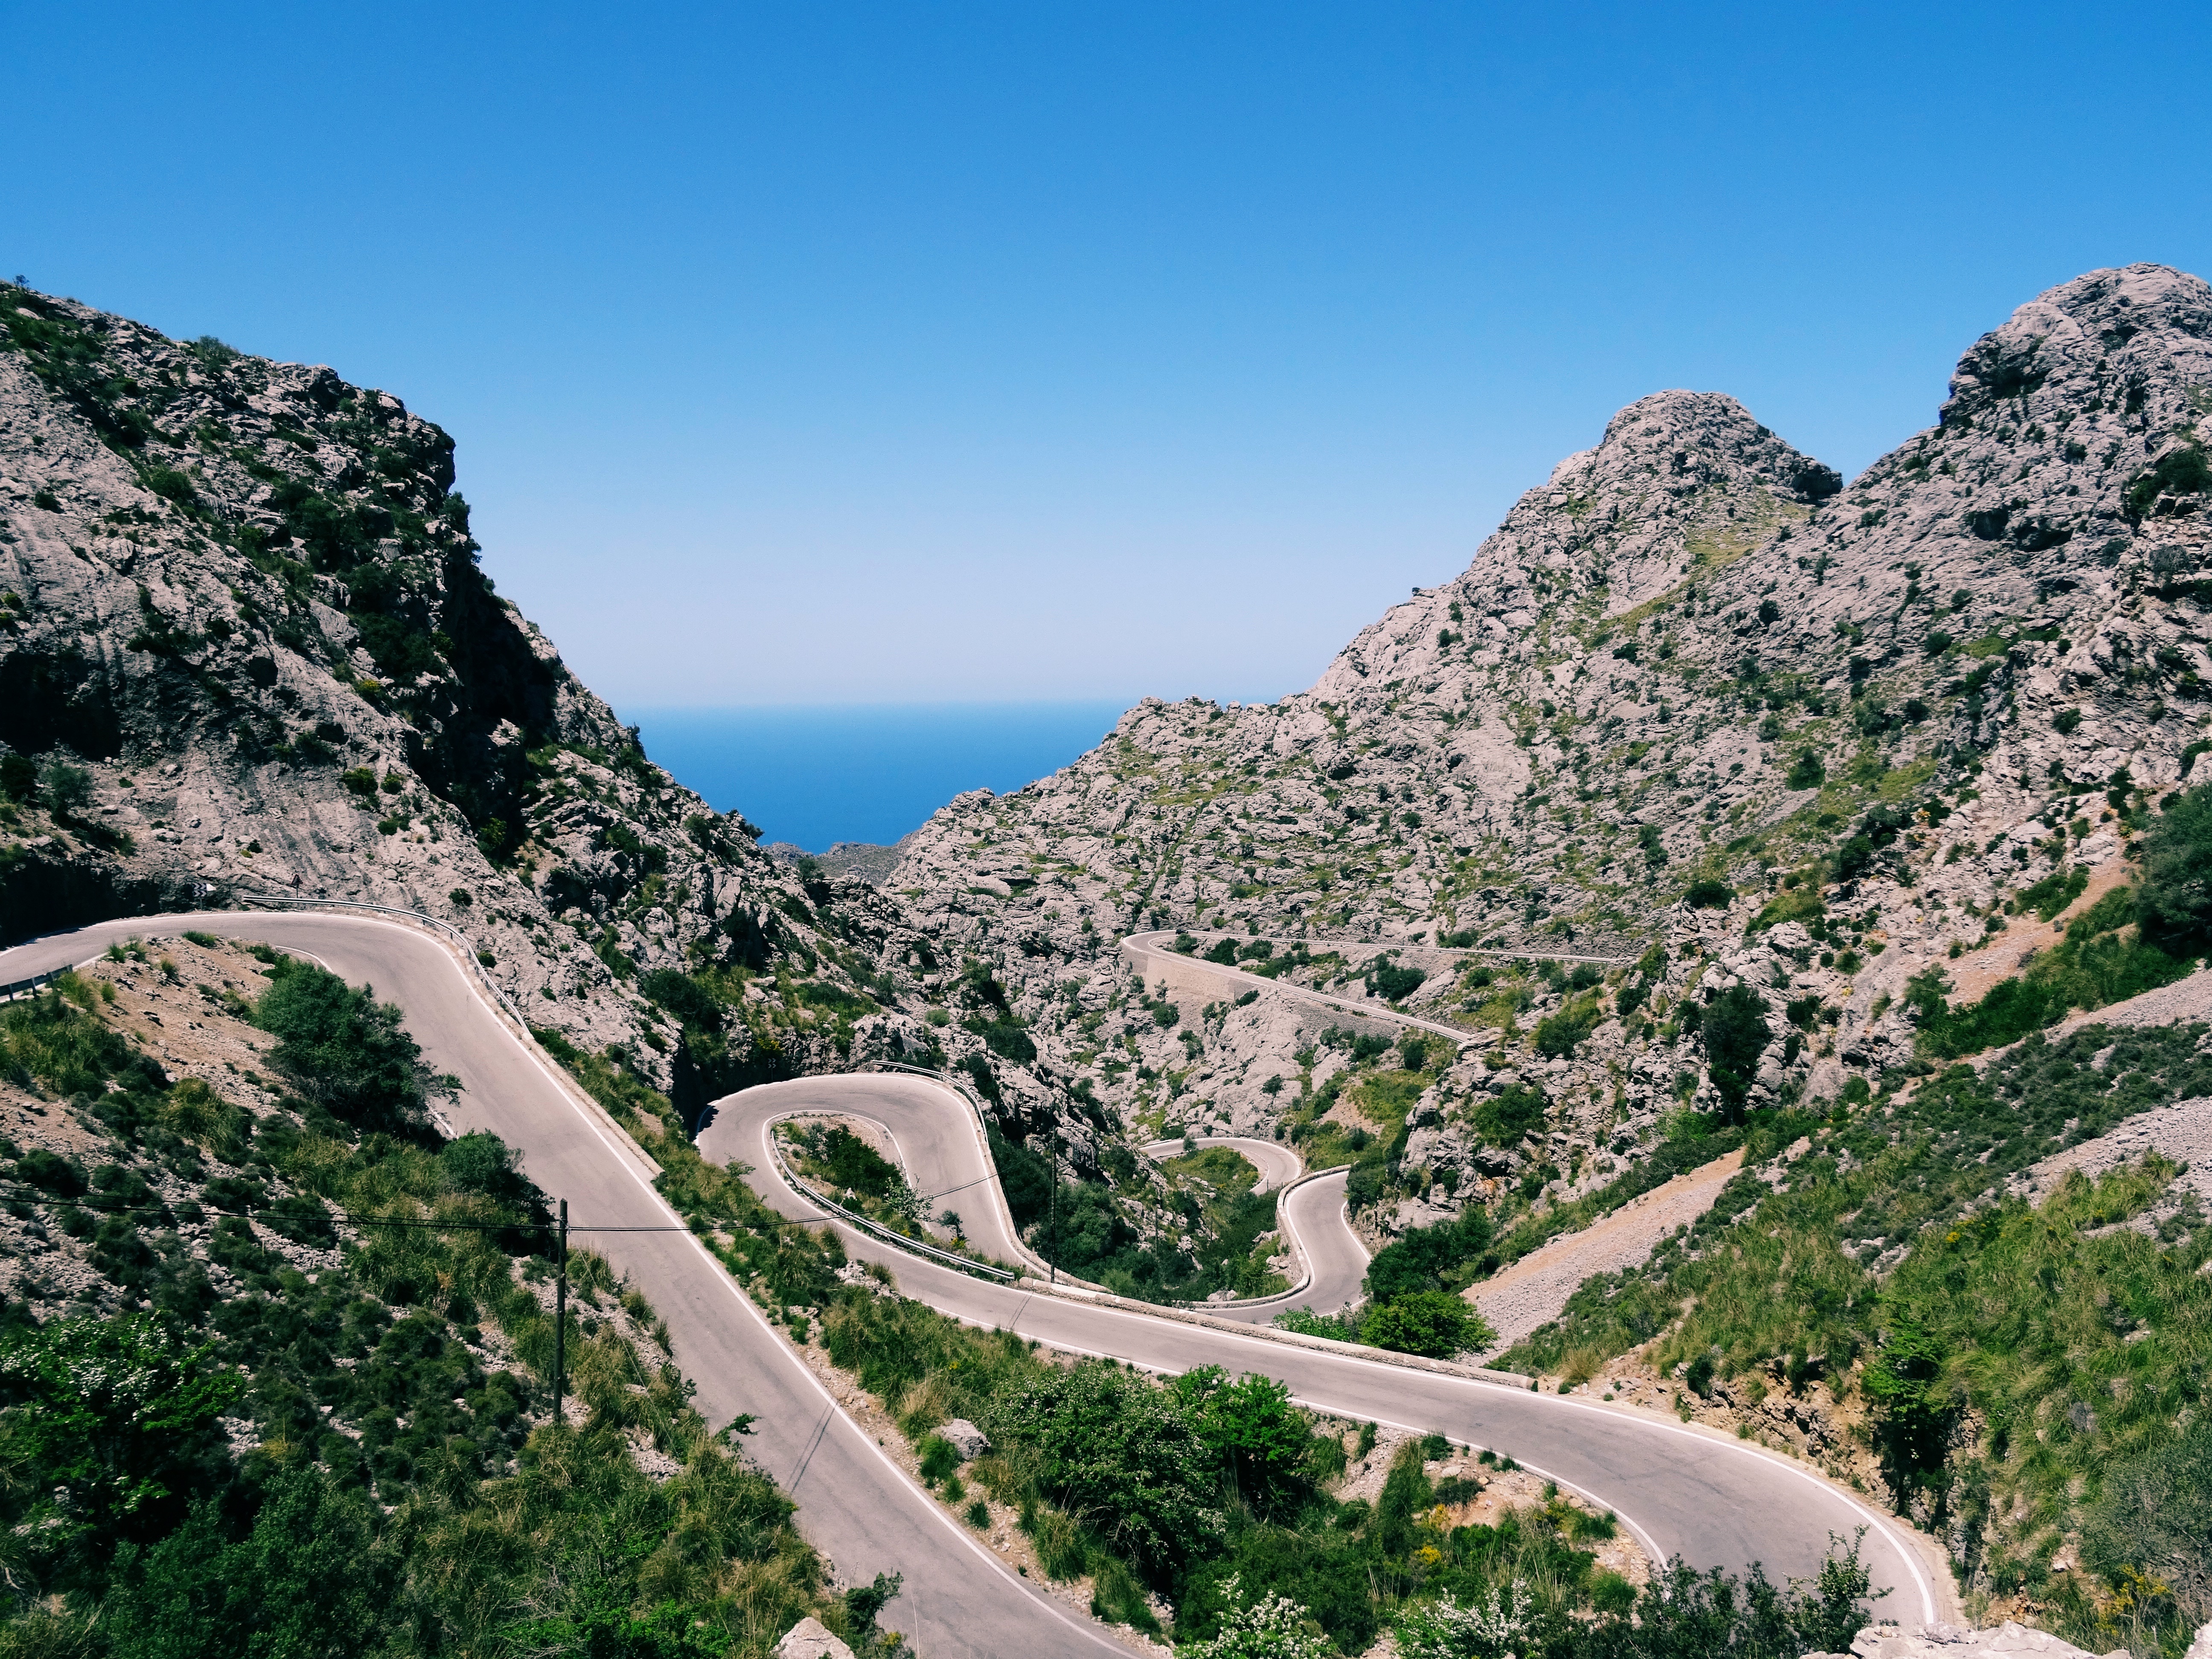
landscape, sea, nature, rock, mountain, road, adventure, river, valley, mountain range, vacation, canyon, plateau, landform, aerial photography, mountain pass, geographical feature, mountainous landforms